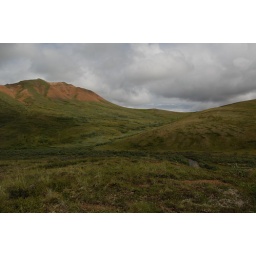
taken in the front part of the stony hill unit (33). beautiful rolling tundra leading all the way down to the road